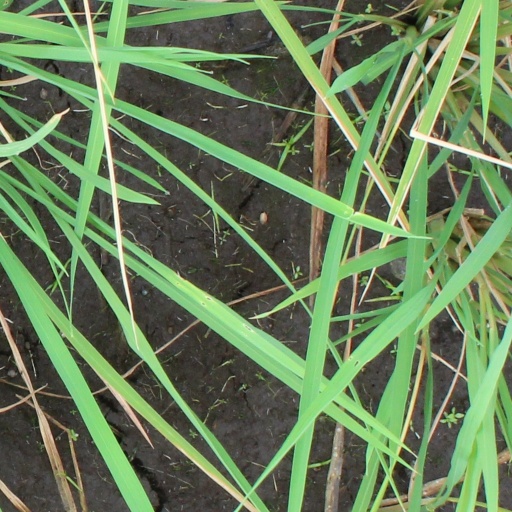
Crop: rice